Prescott Burgess

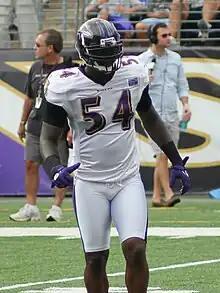
Burgess at practice at M&T Bank Stadium in August 2011 during his second stint with the team.

Prescott Ennis Burgess (born March 6, 1984) is an American former professional football linebacker and special teamer. He was selected by the Ravens in the sixth round of the 2007 NFL draft. He played college football at Michigan.